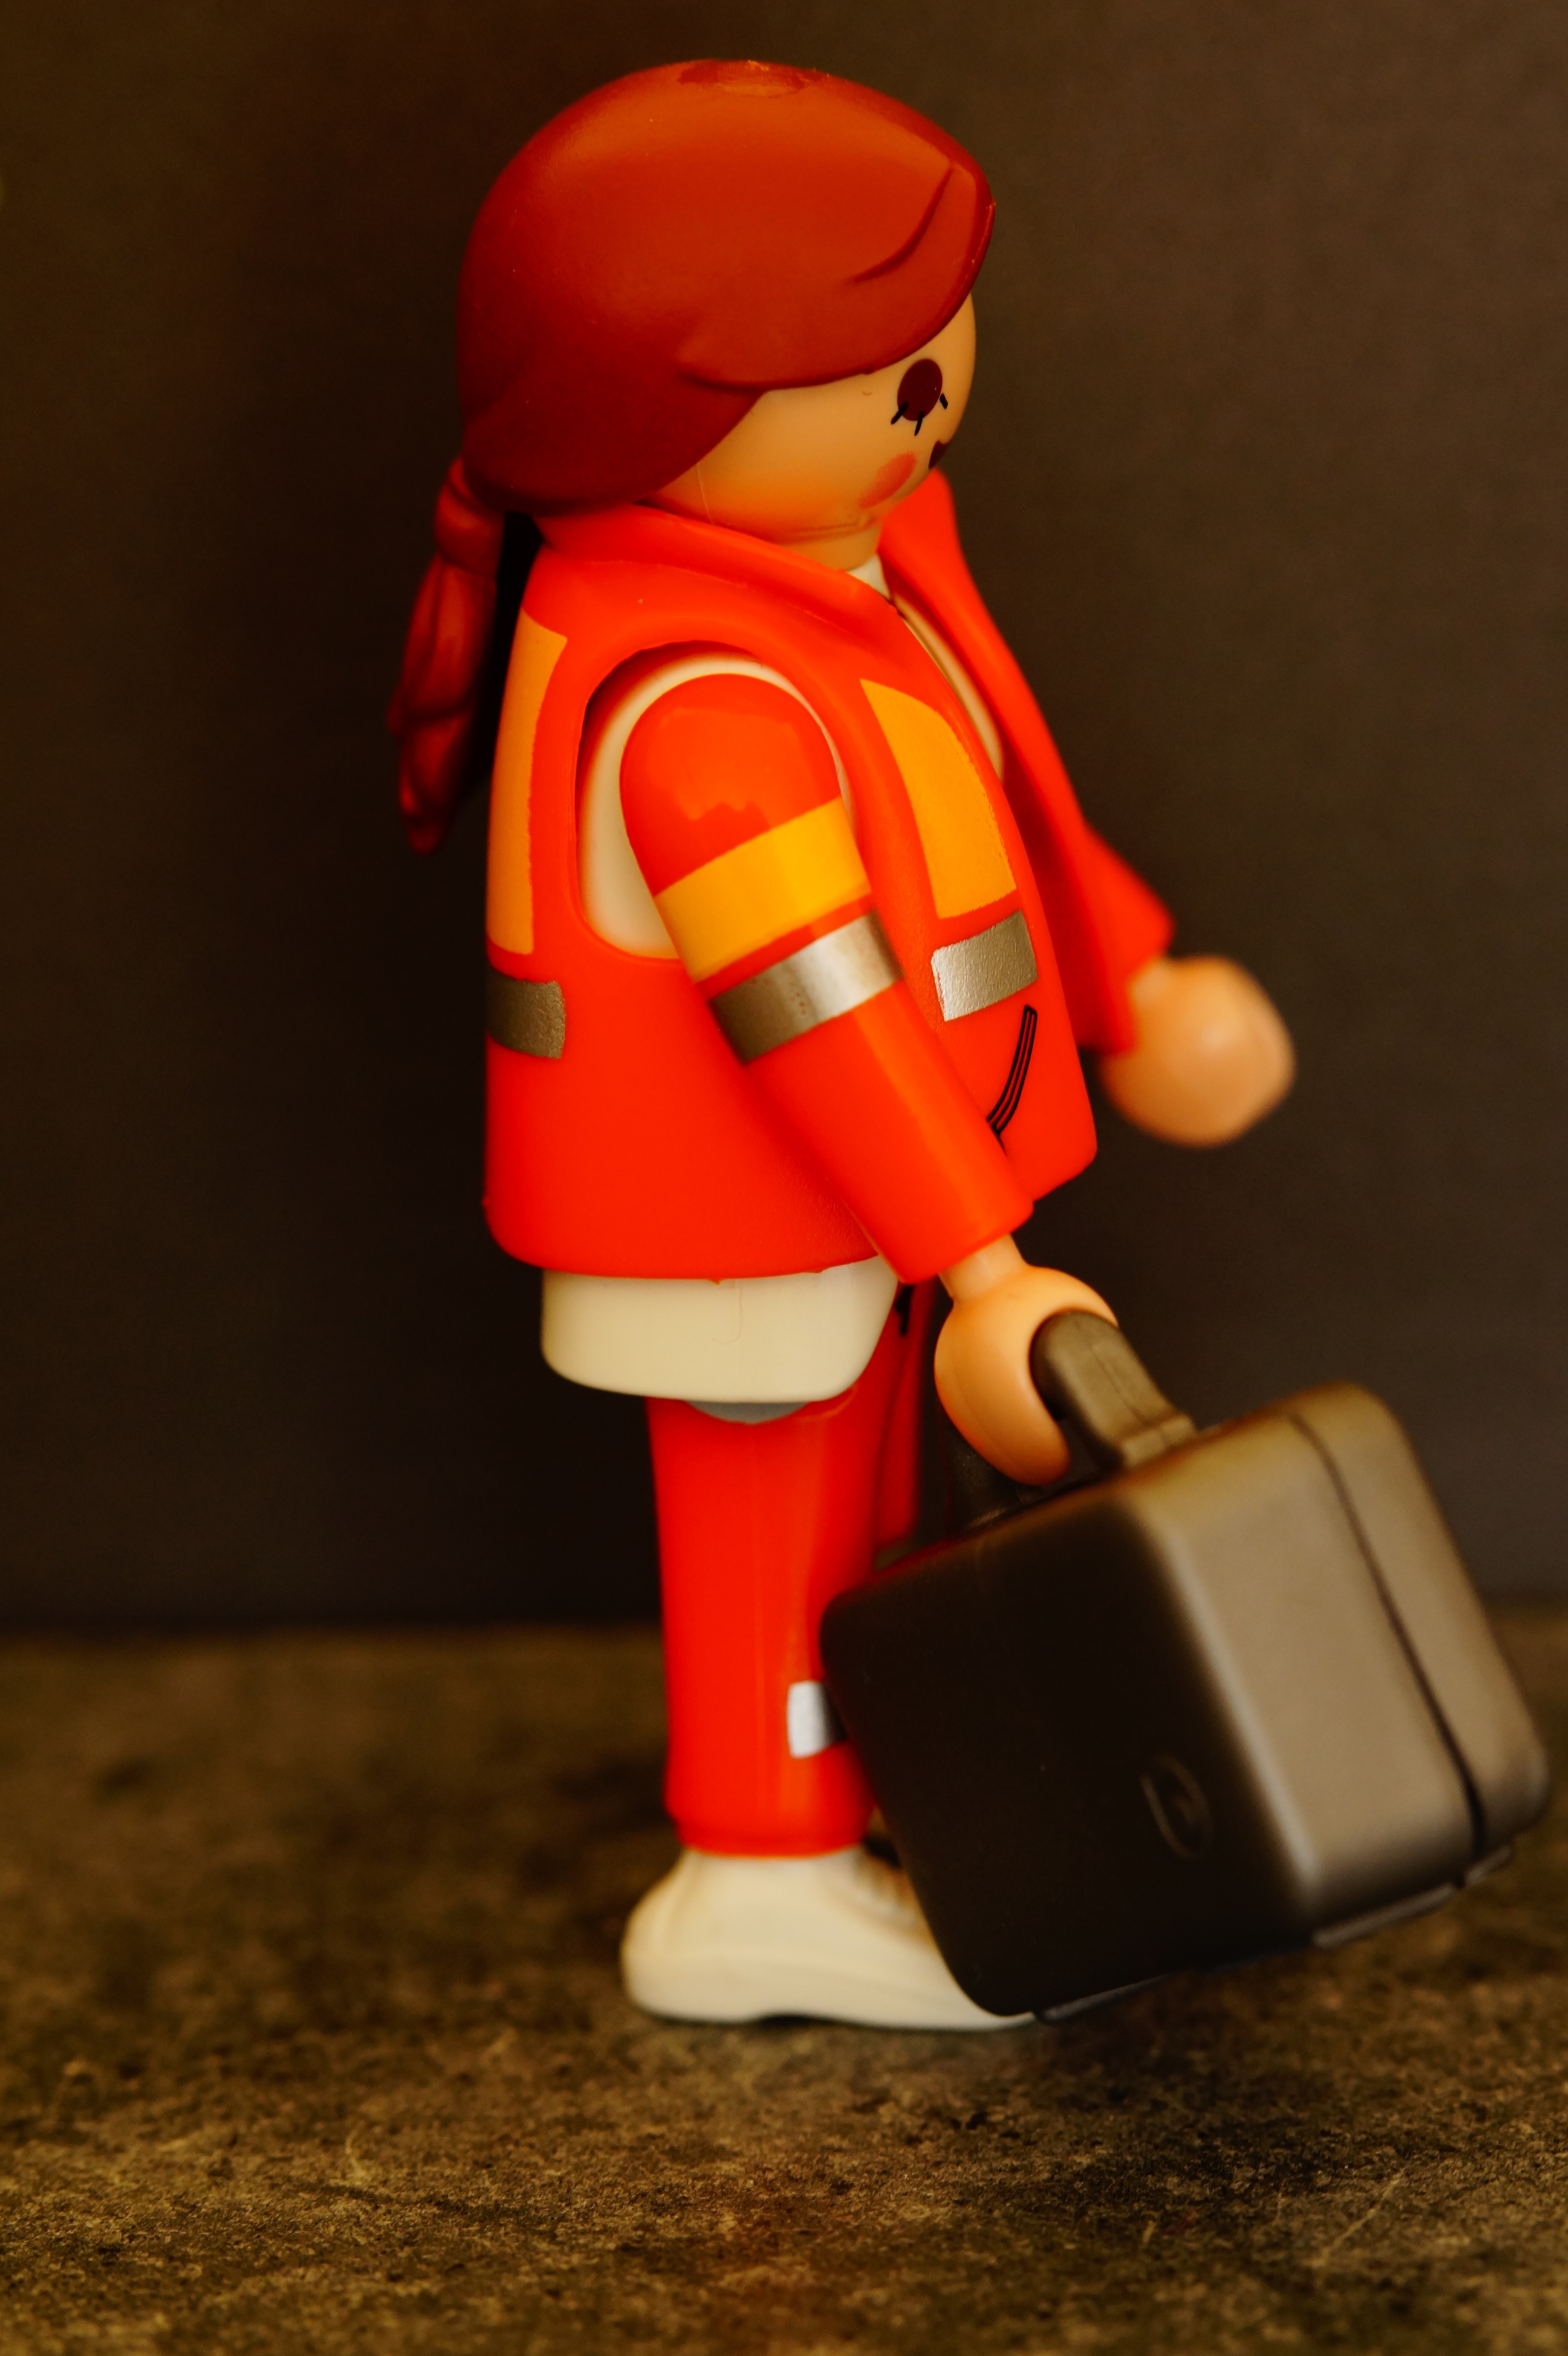
play, red, child, profession, toy, playmobil, figure, figurine, toys, hospital, action figure, accident, doctor, save, supply, emergency, rescue, medical, medic, ambulance, disease, first aid, doctor on call, paramedic, work clothes, patch up, doctor bags, play mobile figure